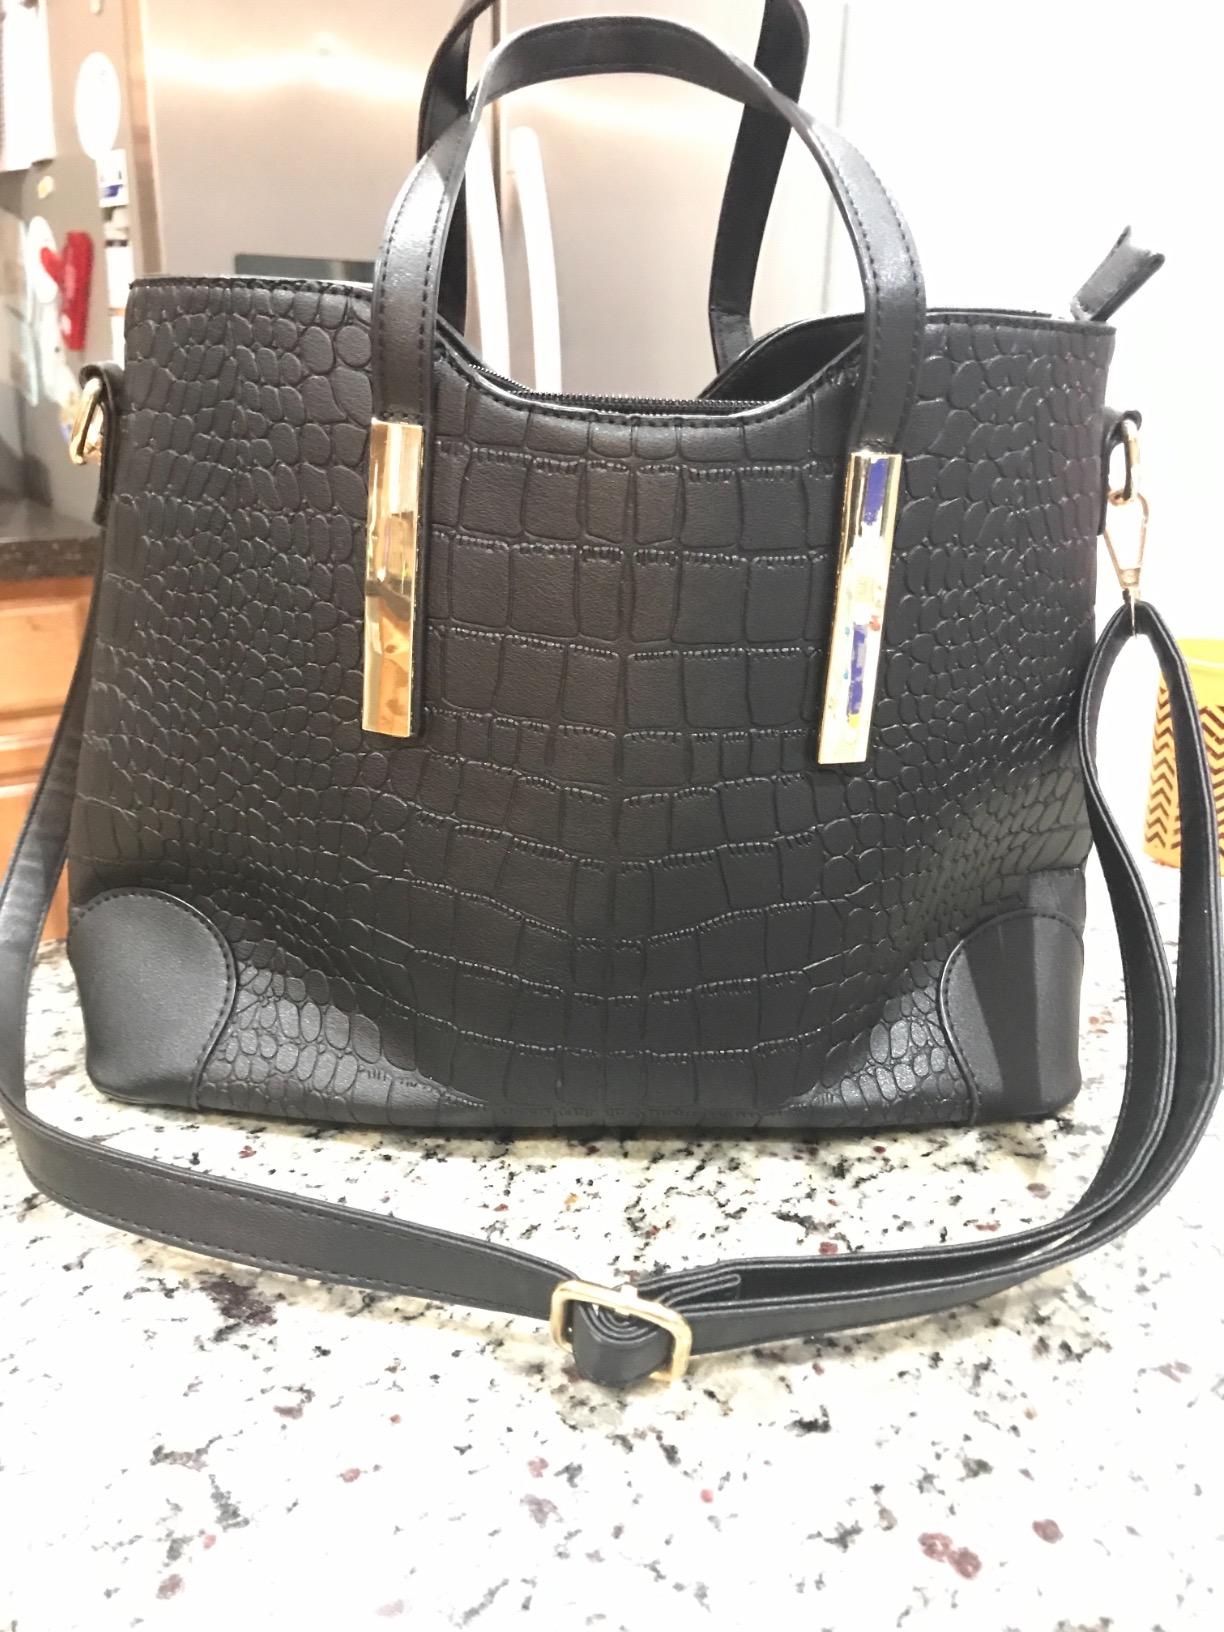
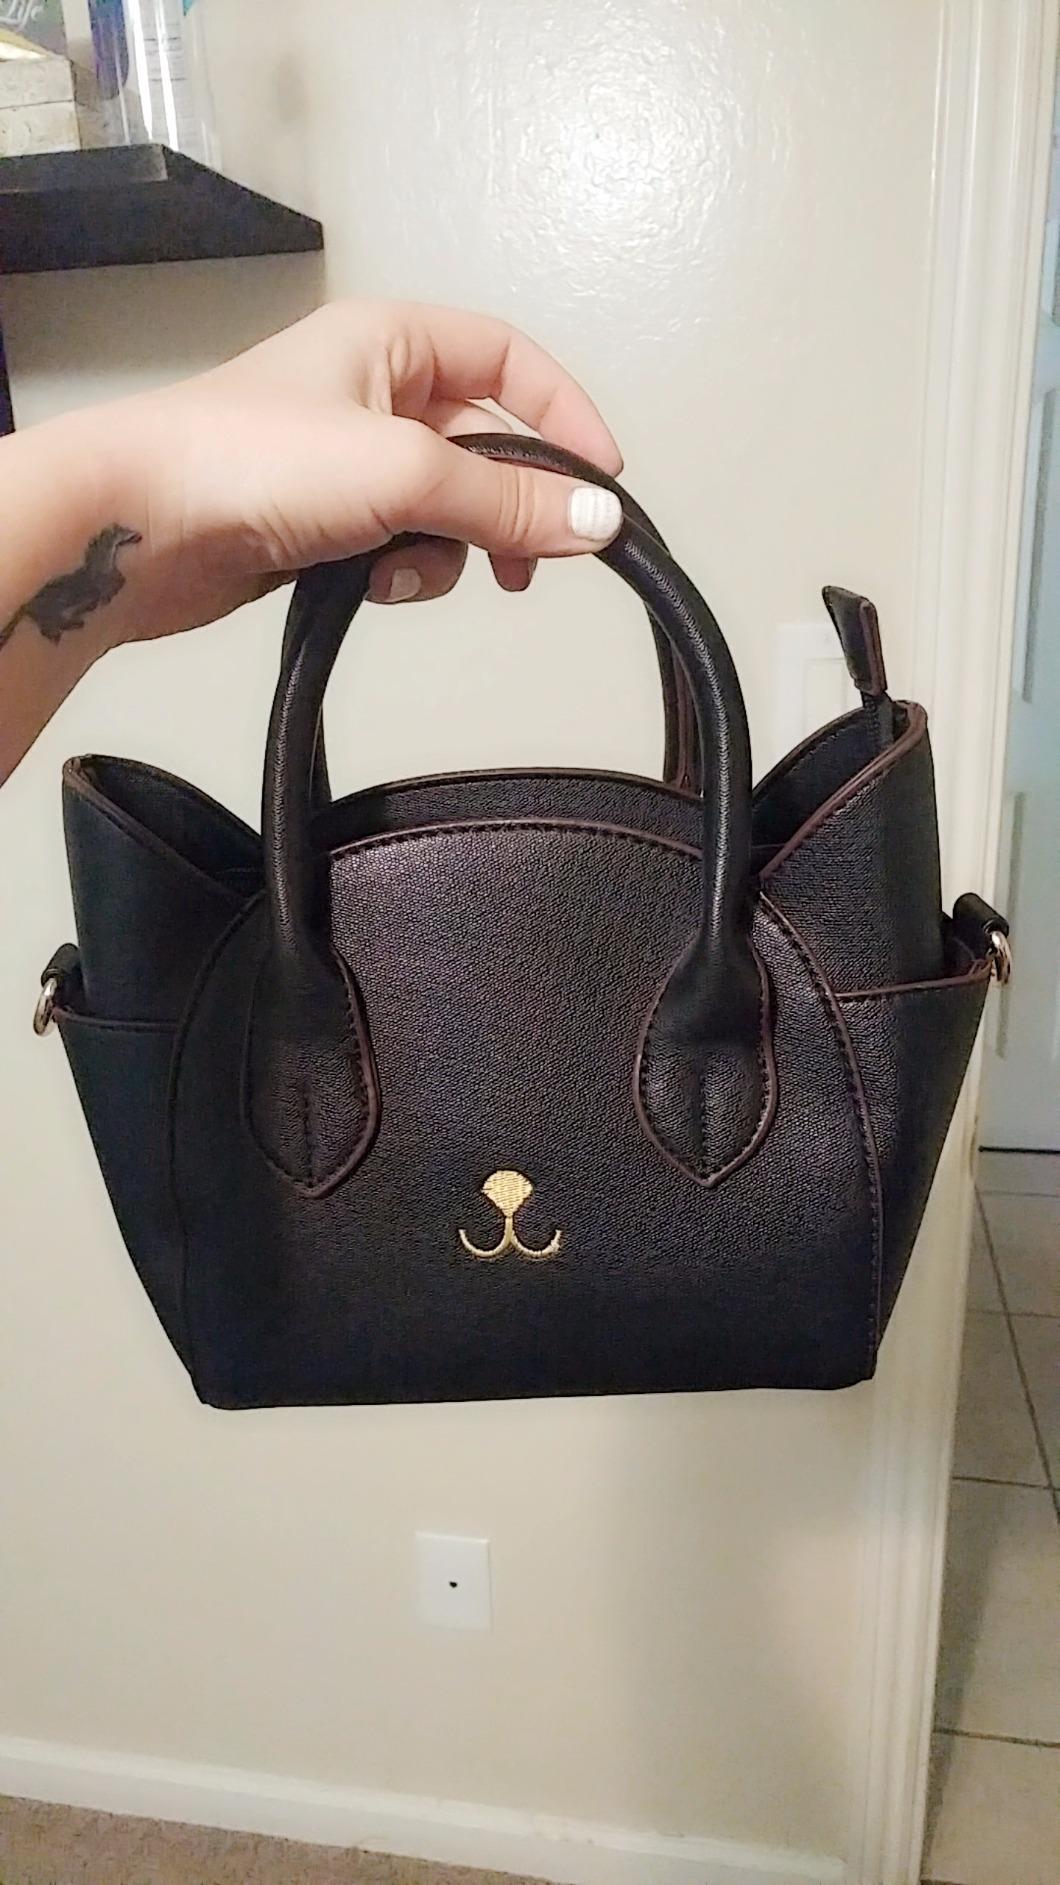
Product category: accessories_handbag
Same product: no